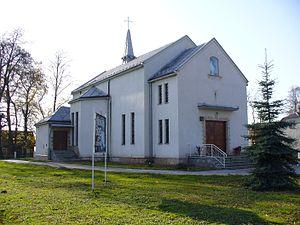
Poręby est une localité polonaise de la gmina de Besko, située dans le powiat de Sanok en voïvodie des Basses-Carpates.